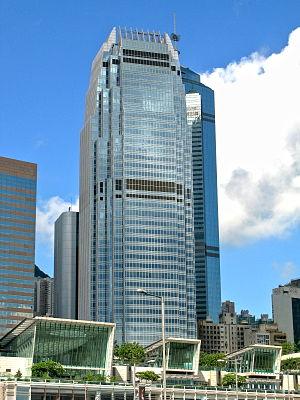
Le One International Finance Centre est un gratte-ciel de 210 mètres construit à Hong Kong en 1999. Il est voisin du Two International Finance Centre, de forme identique mais deux fois plus haut.